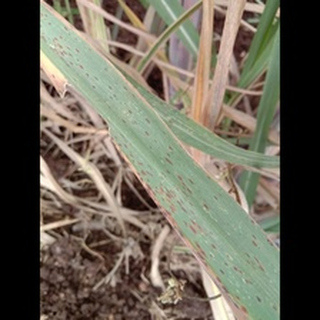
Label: sugarcane_rust